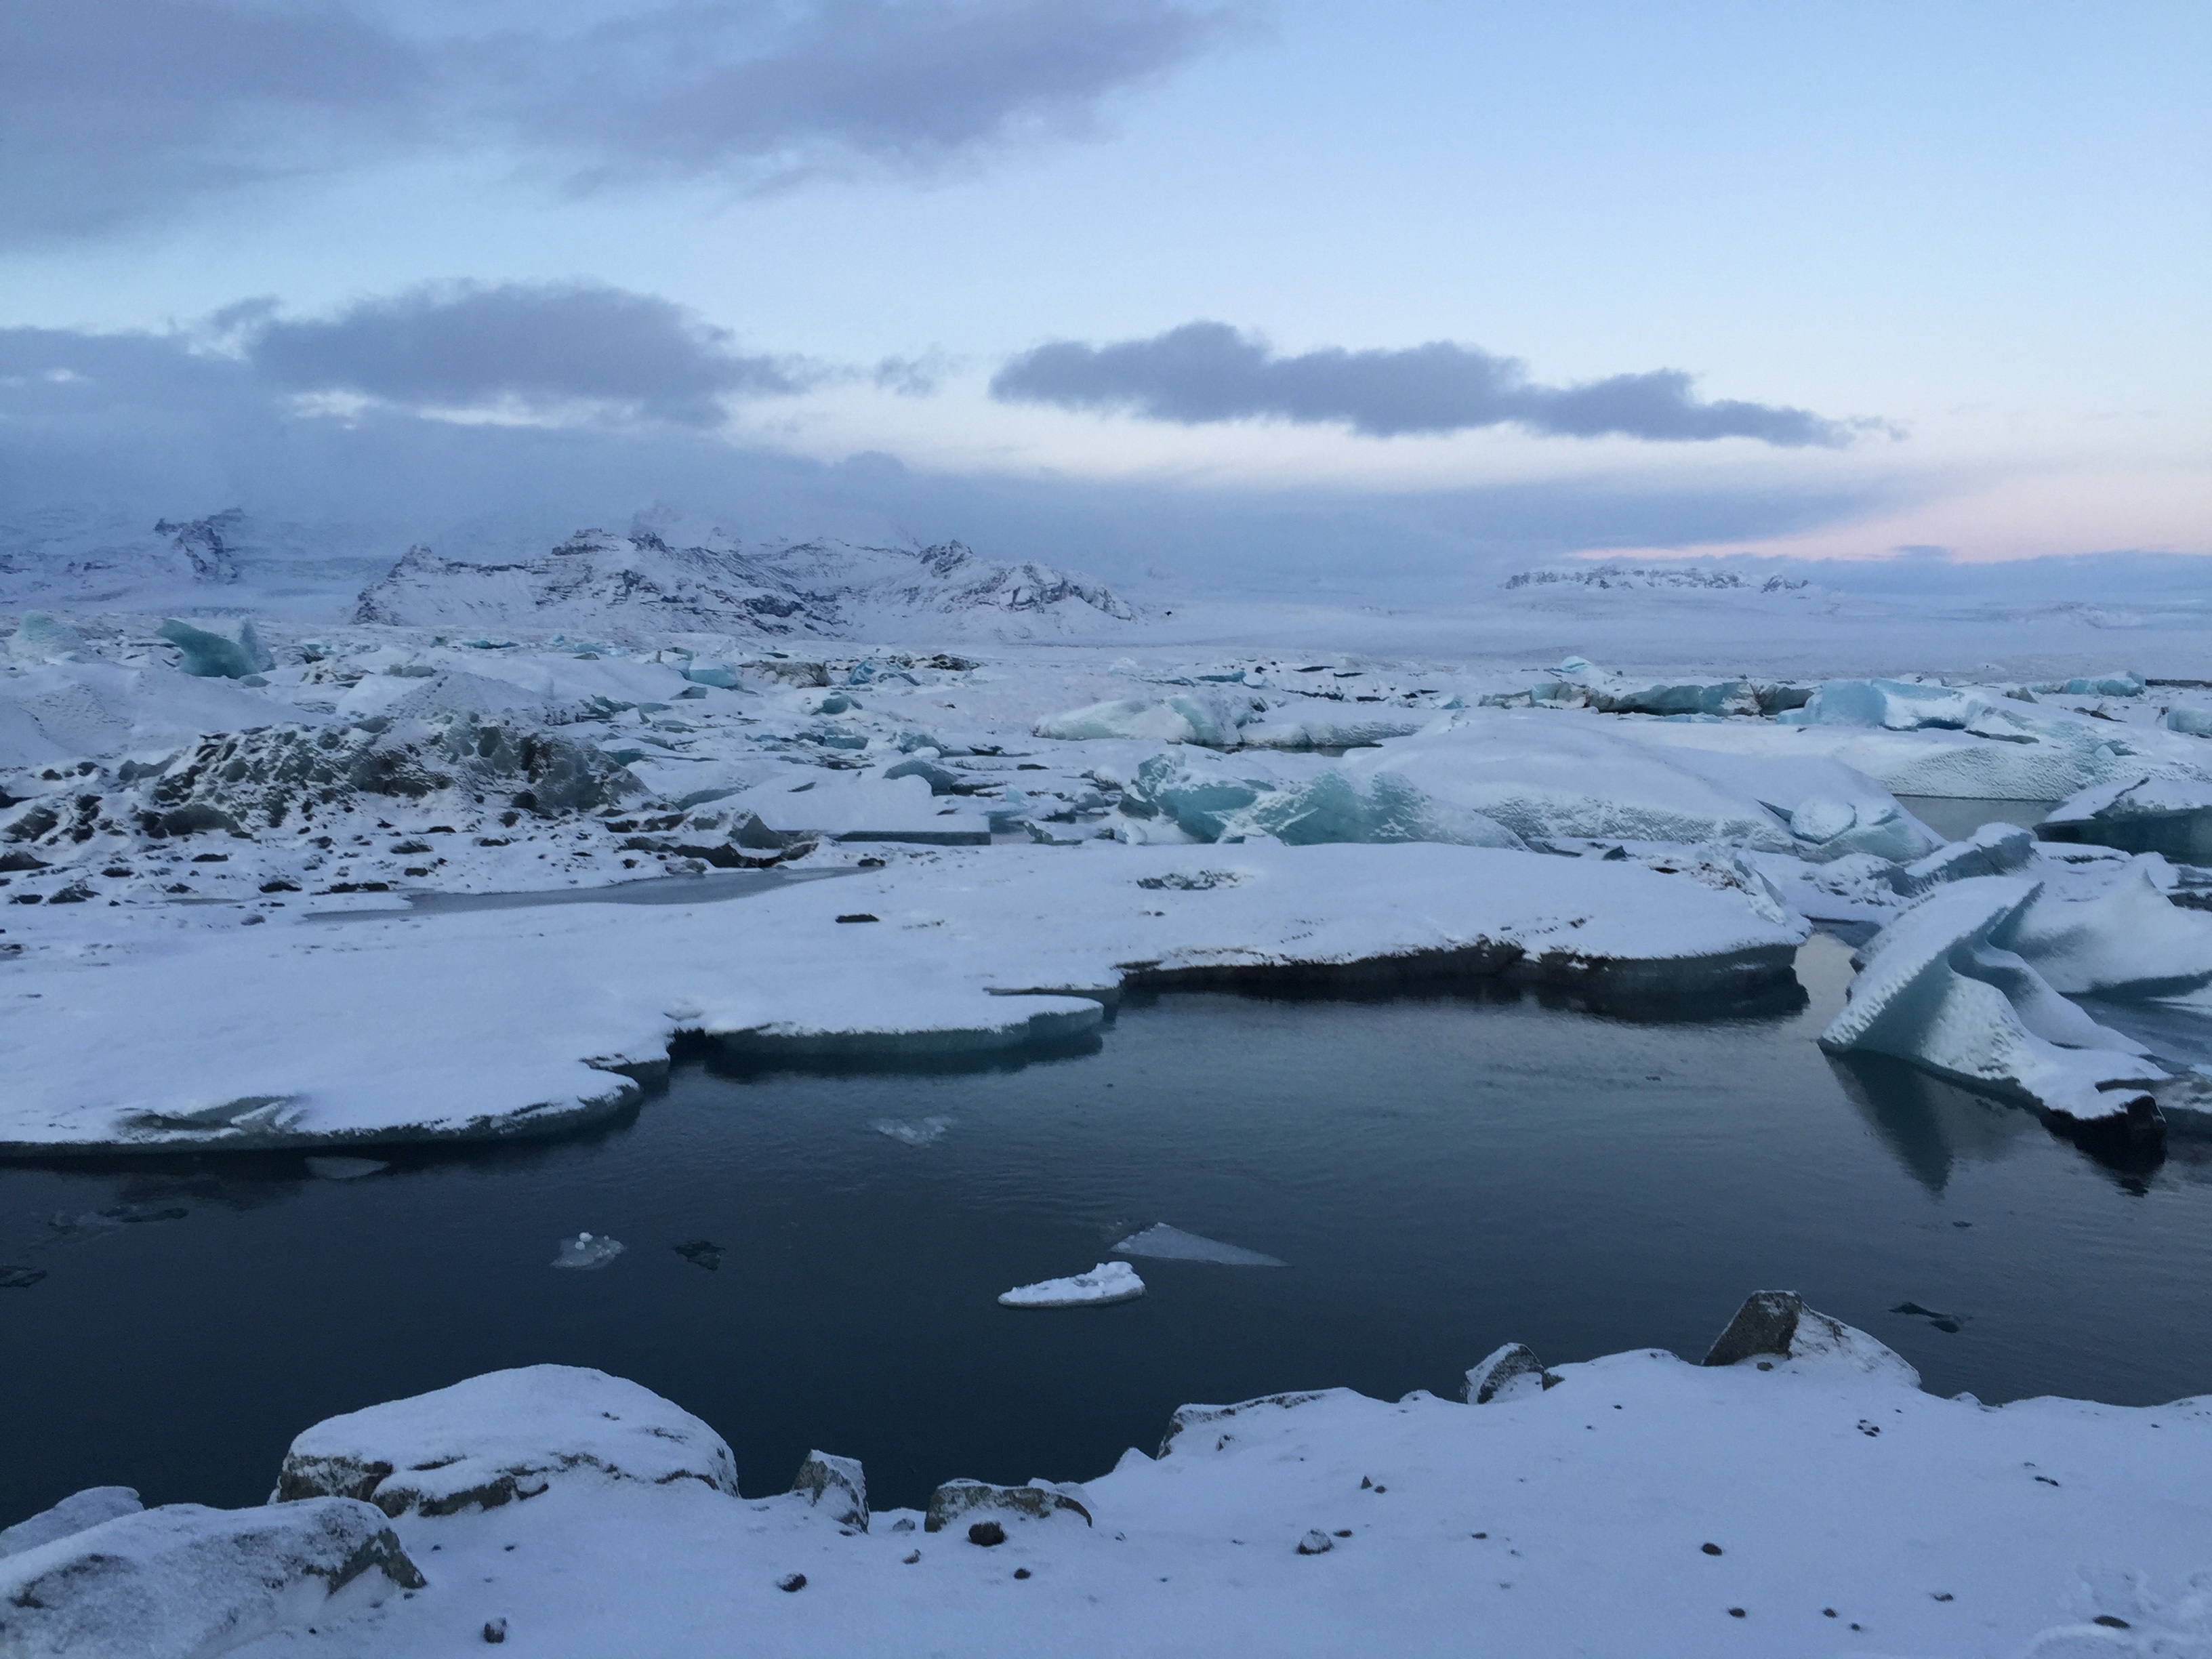
sea, coast, ocean, snow, winter, cloud, wave, lake, ice, reflection, glacier, weather, iceland, arctic, tourism, season, iceberg, loch, tundra, freezing, arctic ocean, atmospheric phenomenon, wind wave, ice cap, sea ice